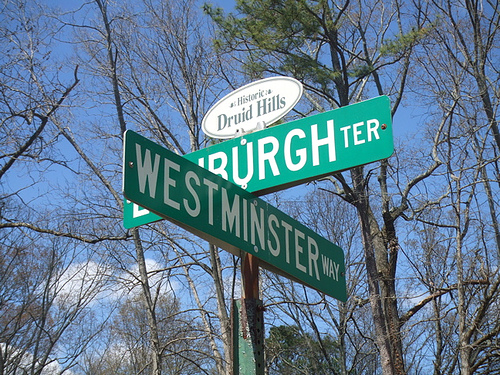
user: Given an image and a question. Answer the question in a short answer. Question: Where is this street located? Short Answer:
assistant: druid hill